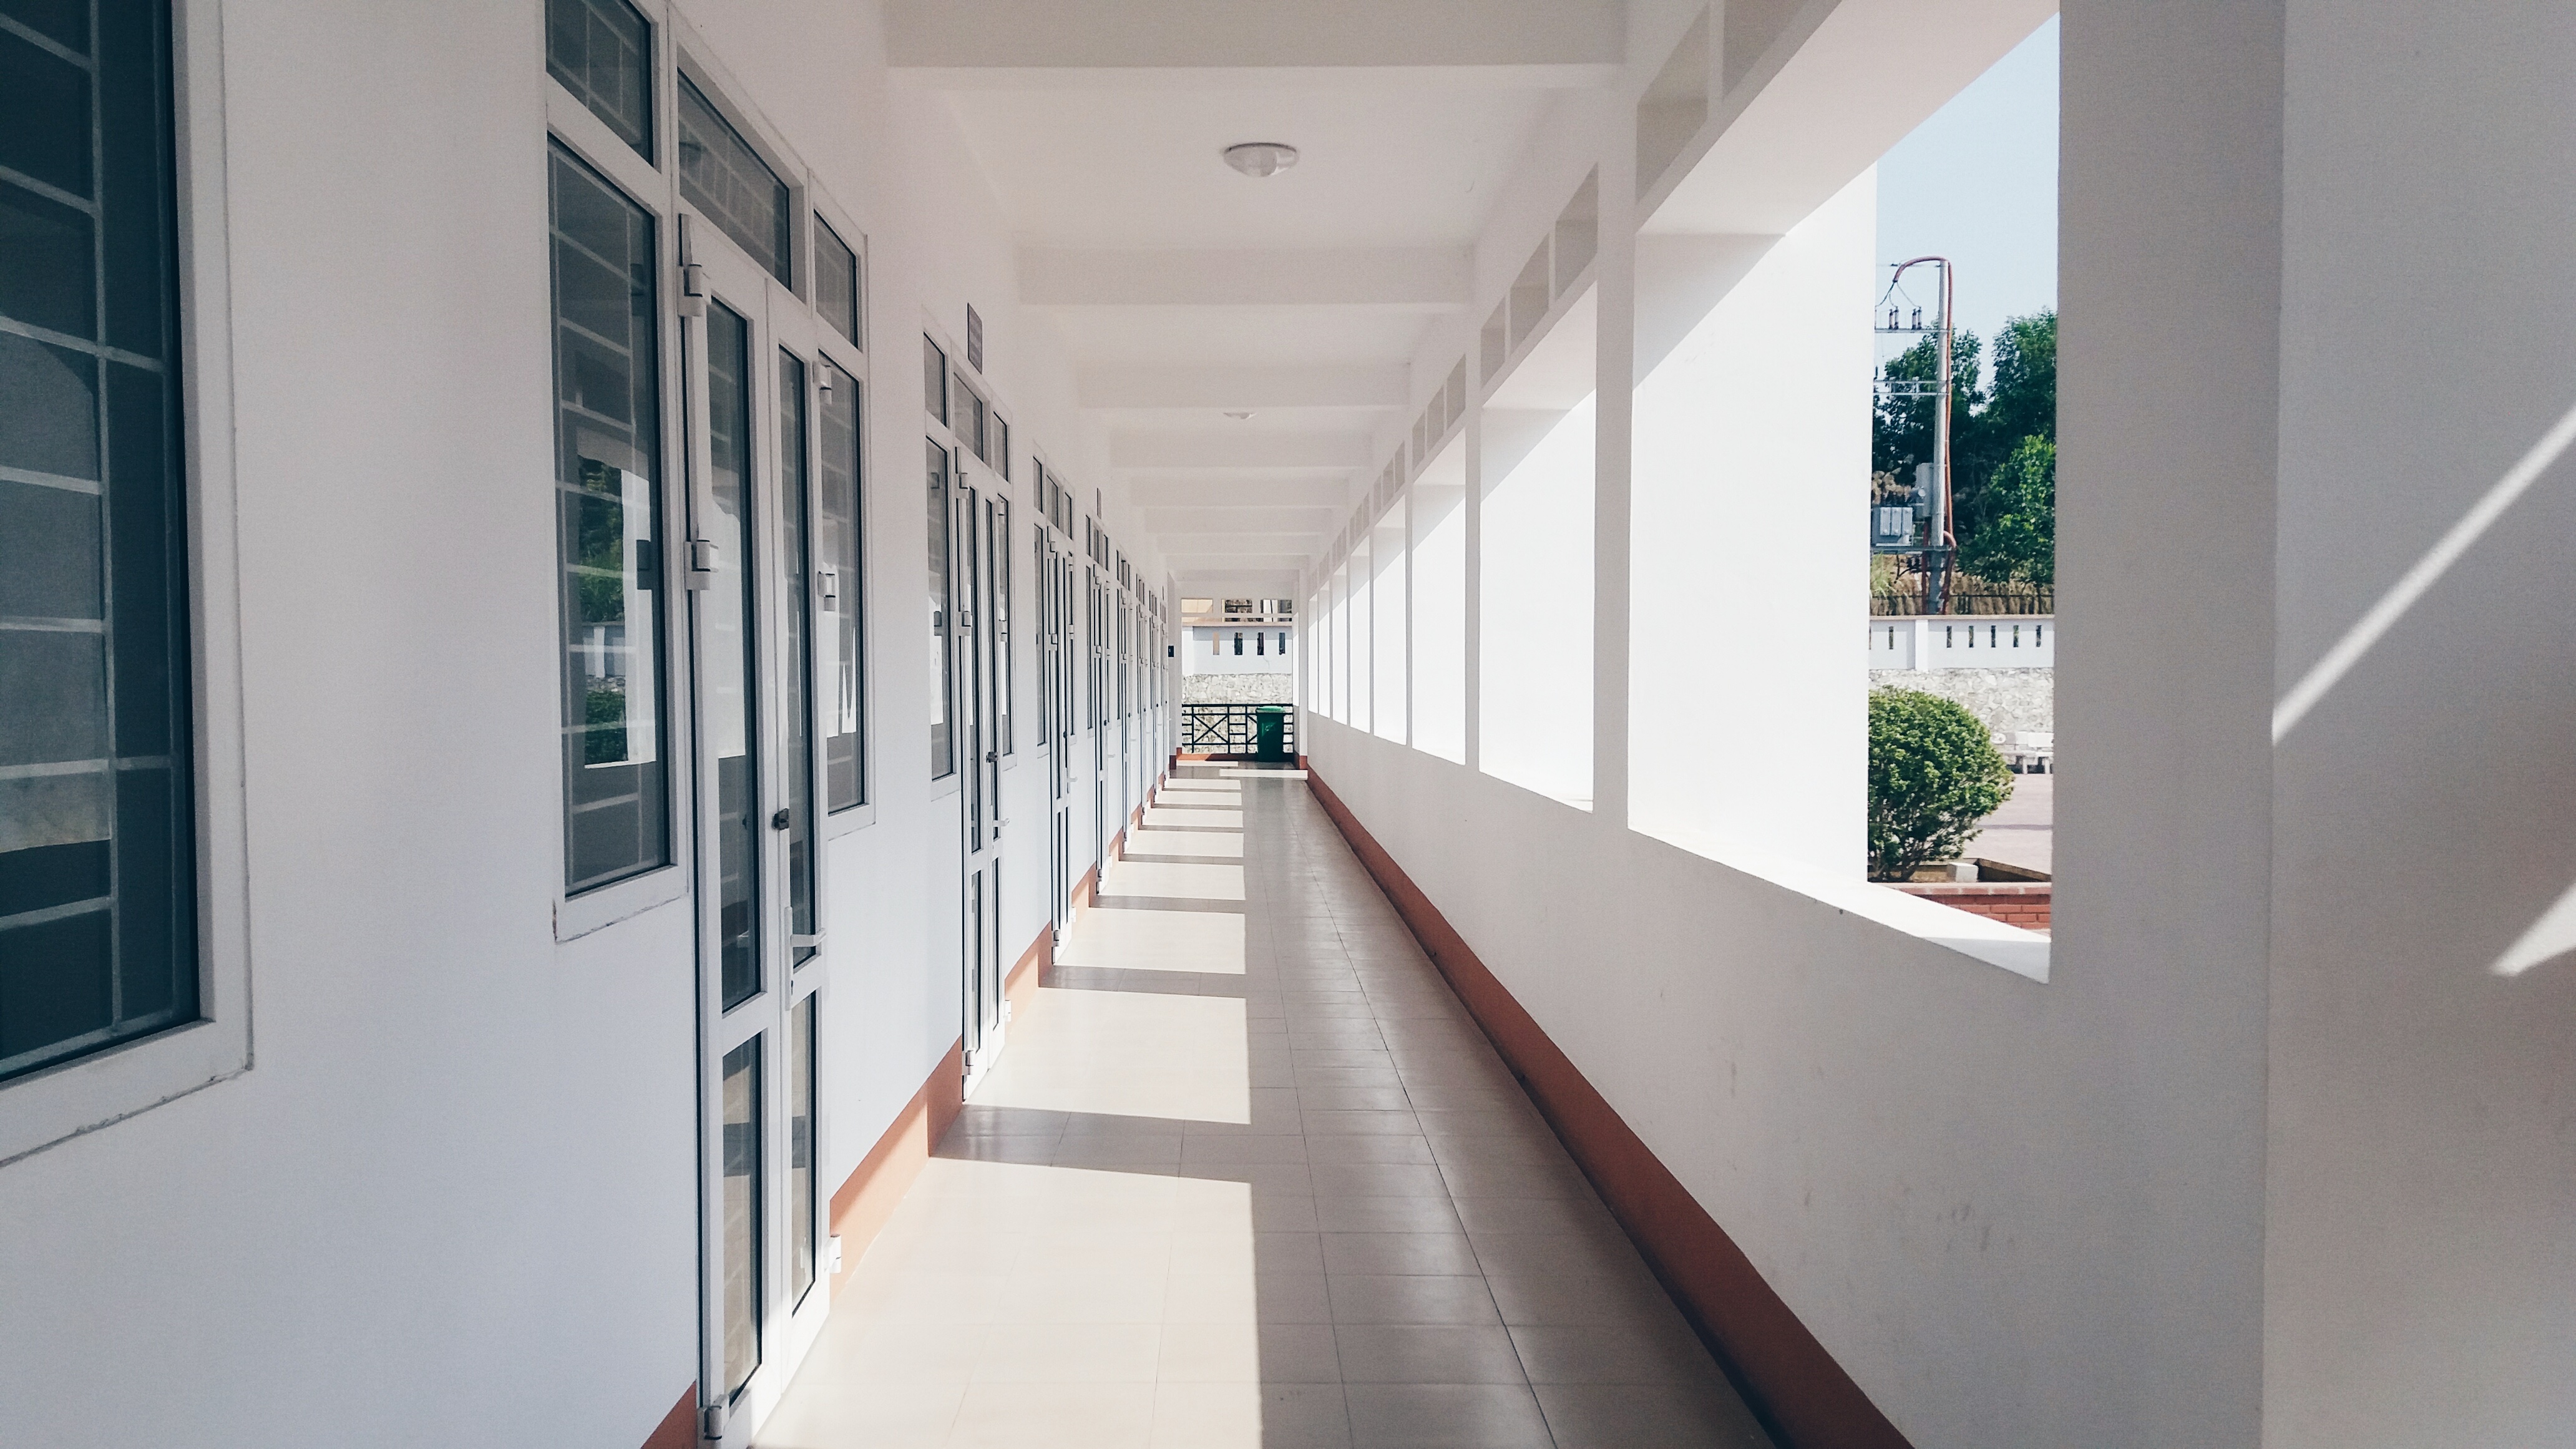
architecture, house, window, building, home, hall, office, property, room, apartment, interior design, design, window covering